Maastricht railway station

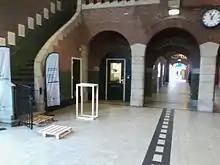
Hallway connecting the main hall to the platforms 1, 2 and 3 and the bus station. Old signs are still visible above the tunnels from the days that border customs were present in this station.

Due to the fortified character of the town, the first railway station was in fact situated outside Maastricht, within the municipality of Meerssen. The first station was built out of wood, so that in case of attack it could quickly be demolished. The municipal borders were adjusted in 1907, making the station part of the municipality of Maastricht. The current brick building was built in 1913, designed by George Willem van Heukelom. Due to its international connection, the station housed border customs. Even though Belgian trains from Liège still terminate at Maastricht, passport and security checks have gone with the implementation of the Schengen Agreement. The former customs space is now used for small shops such as a florist, an Albert Heijn, a HEMA, Snackbars, and a Starbucks.